Answer in natural language. Considering the relative positions, is floating black countertop island (highlighted by a green box) above or below low brown storage unit (highlighted by a red box)? Choose between the following options: below or above
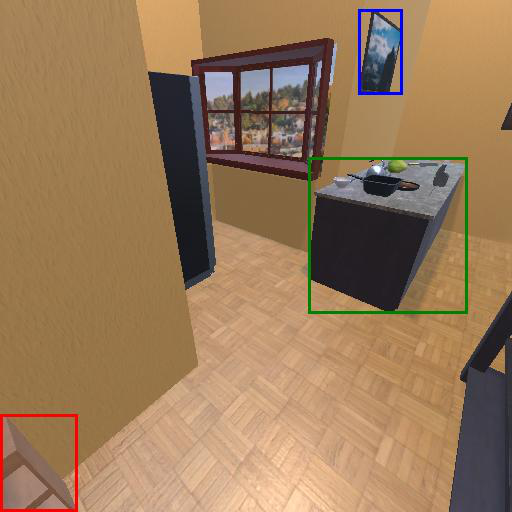
<answer>above</answer>